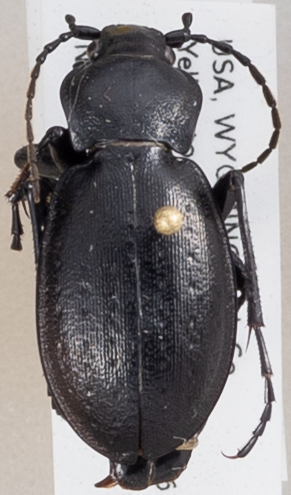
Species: Carabus taedatus
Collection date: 2019-07-24 04:00:00
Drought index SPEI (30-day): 0.03
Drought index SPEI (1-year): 0.47
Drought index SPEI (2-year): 1.45